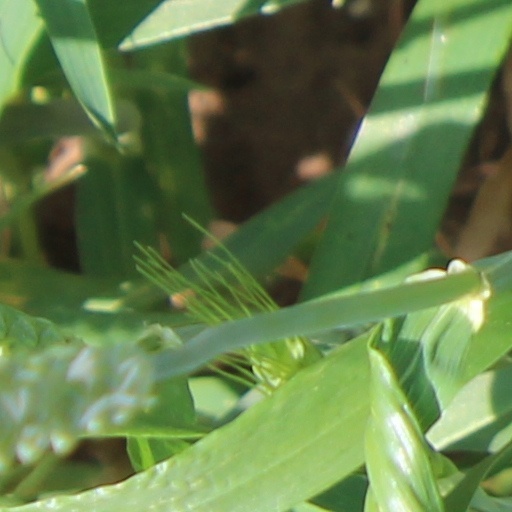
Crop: wheat